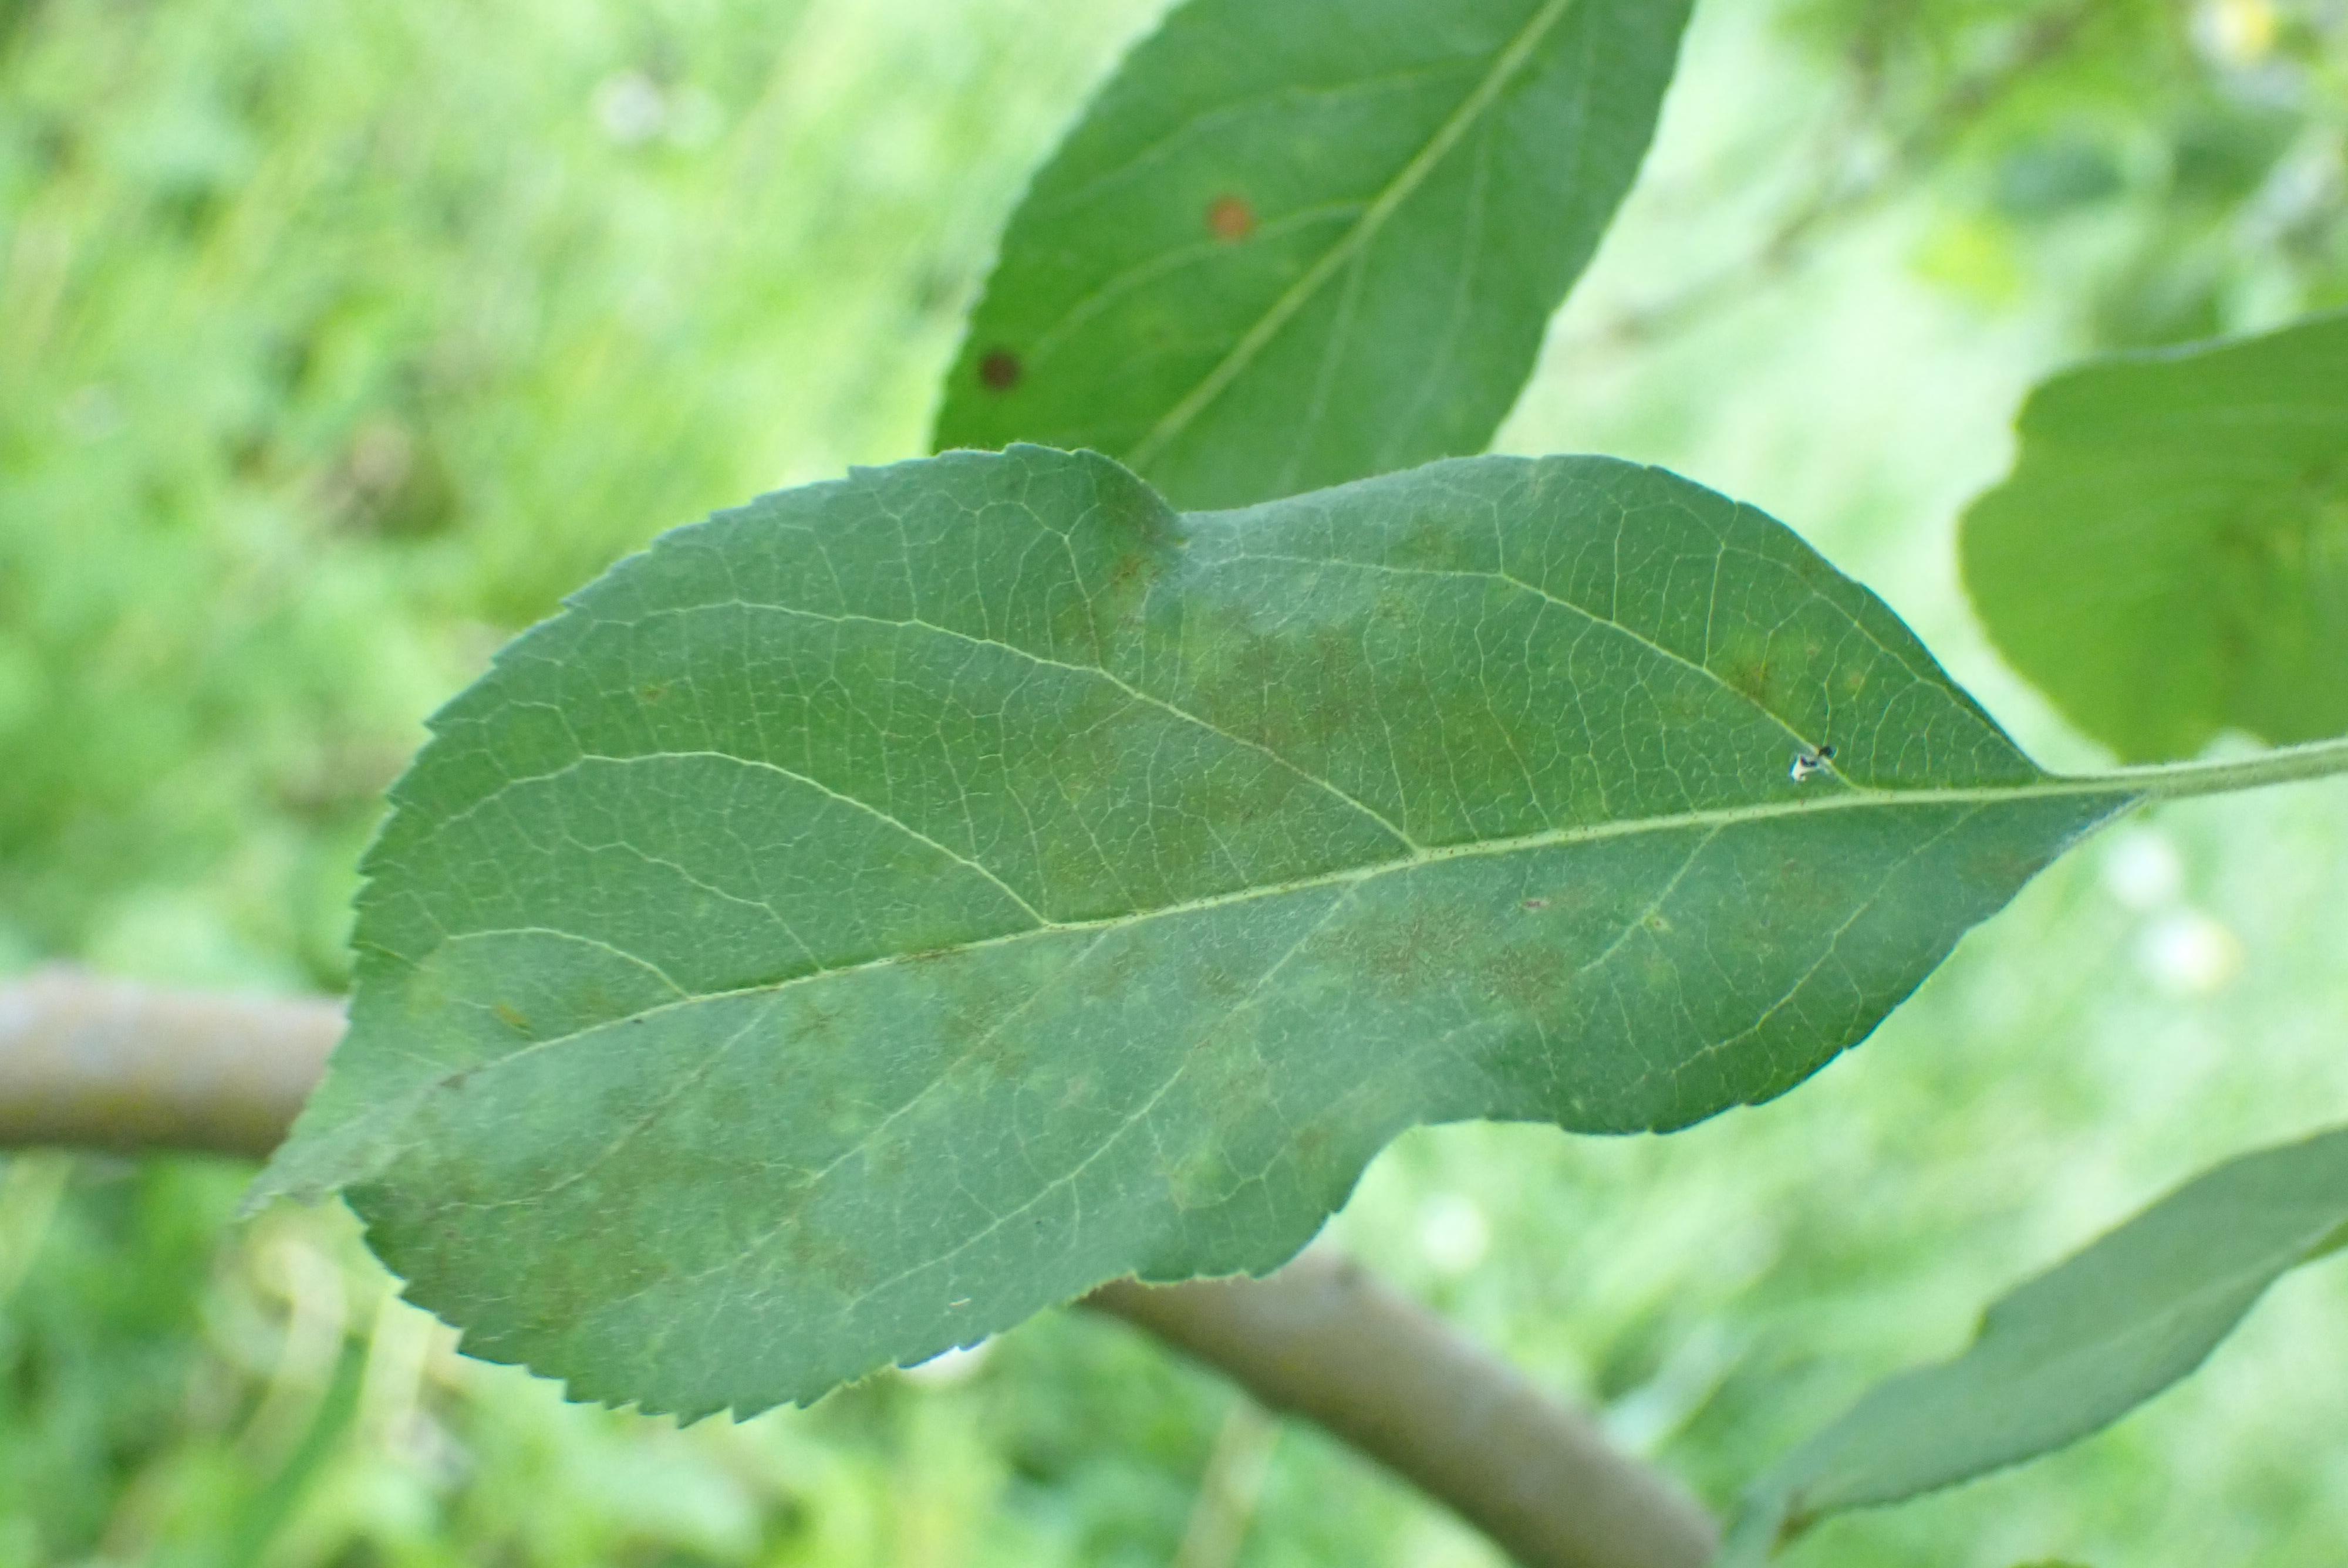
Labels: scab